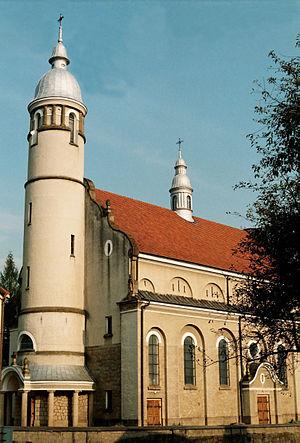
Frysztak est un village du sud-est de la Pologne situé dans la voïvodie des Basses-Carpates. Il est le siège de la gmina de Frysztak et fait partie du powiat de Strzyżów. La population du village s'élève à 1 125 habitants en 2011. Il se trouve sur une colline surplombant la vallée de Wisłoka au bord de la route Rzeszów-Jasło